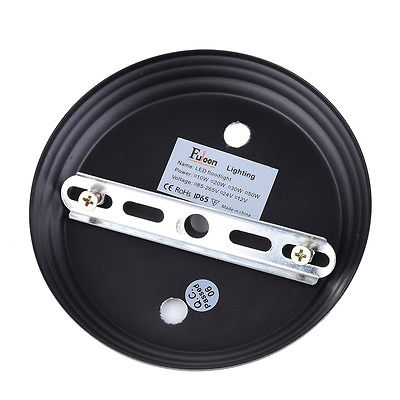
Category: lamp